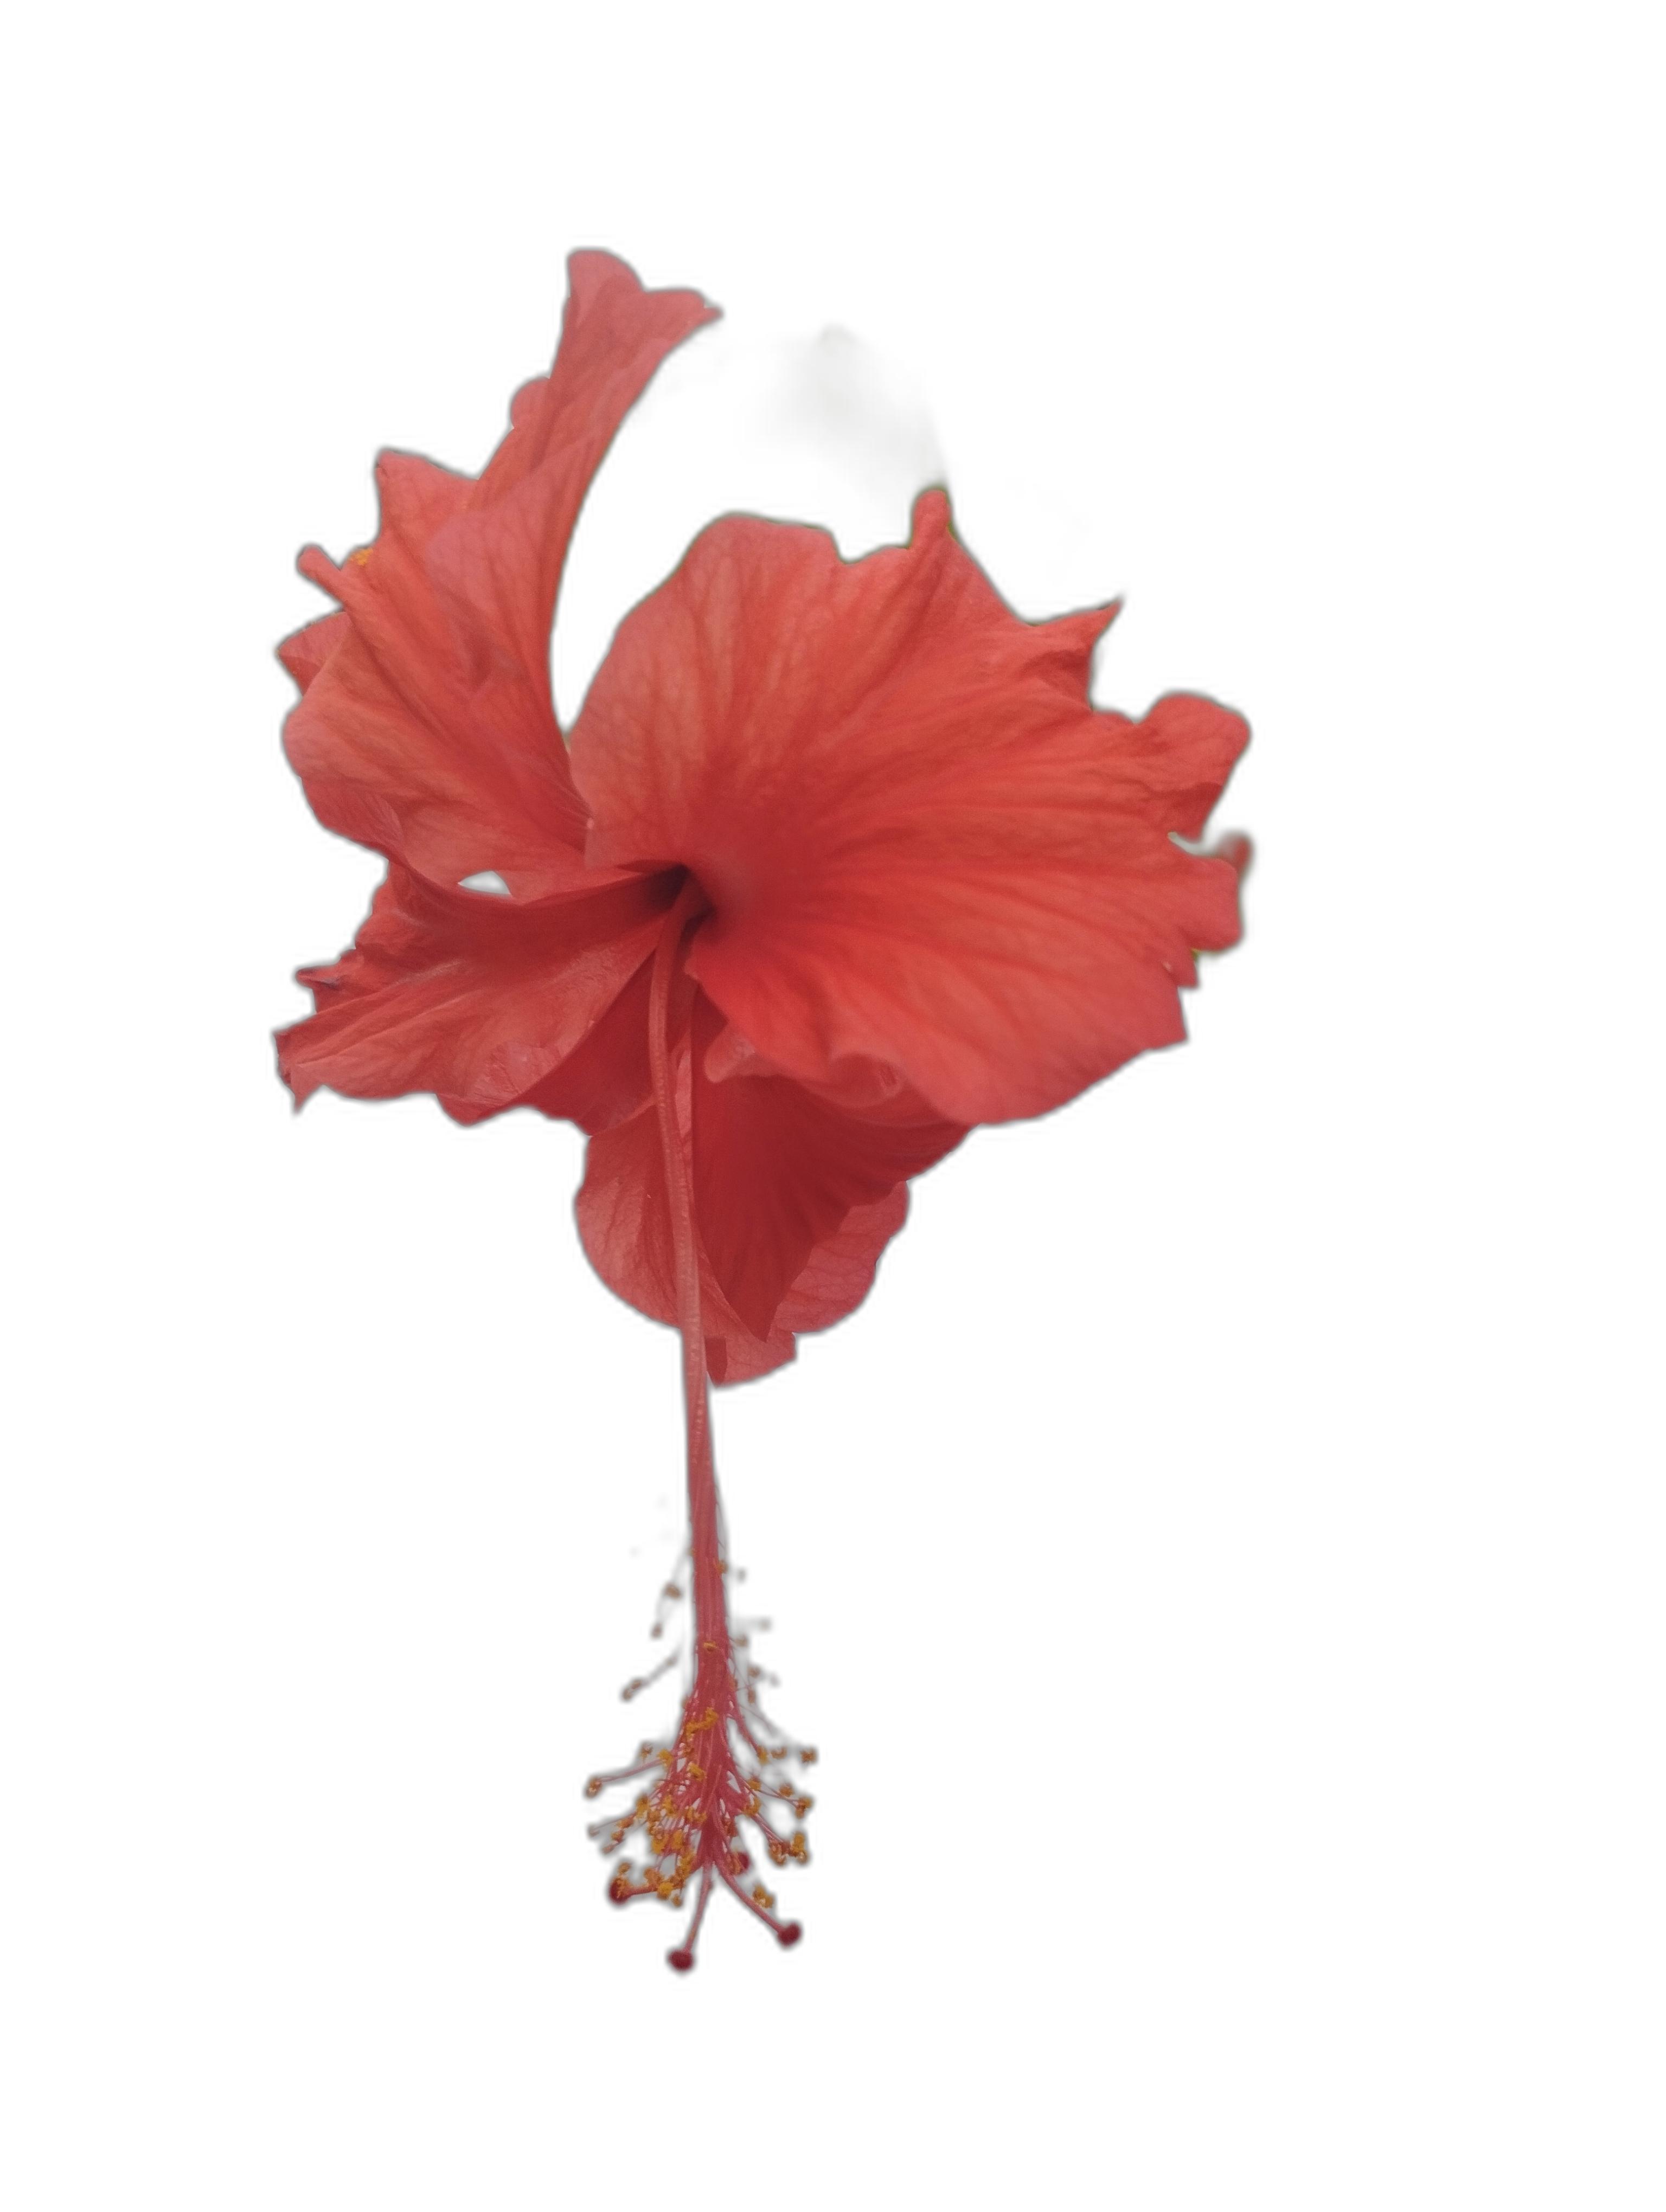
Label: Hibiscus